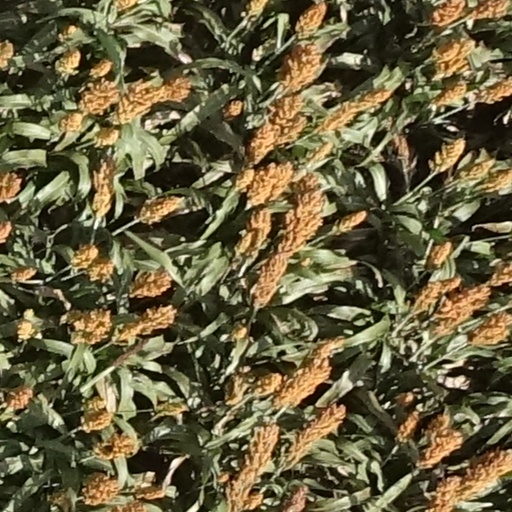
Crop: sorghum